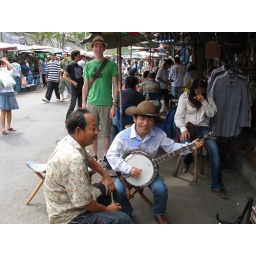
Chac-tu Chak market in Bangkok - Thai country boy